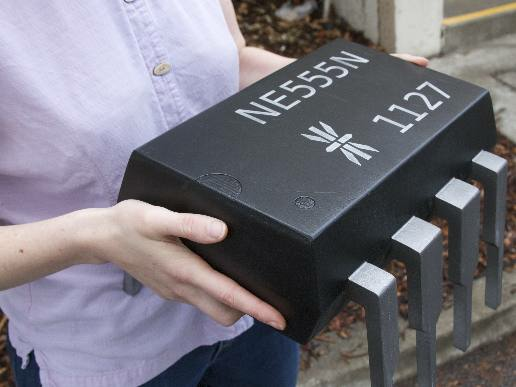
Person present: No